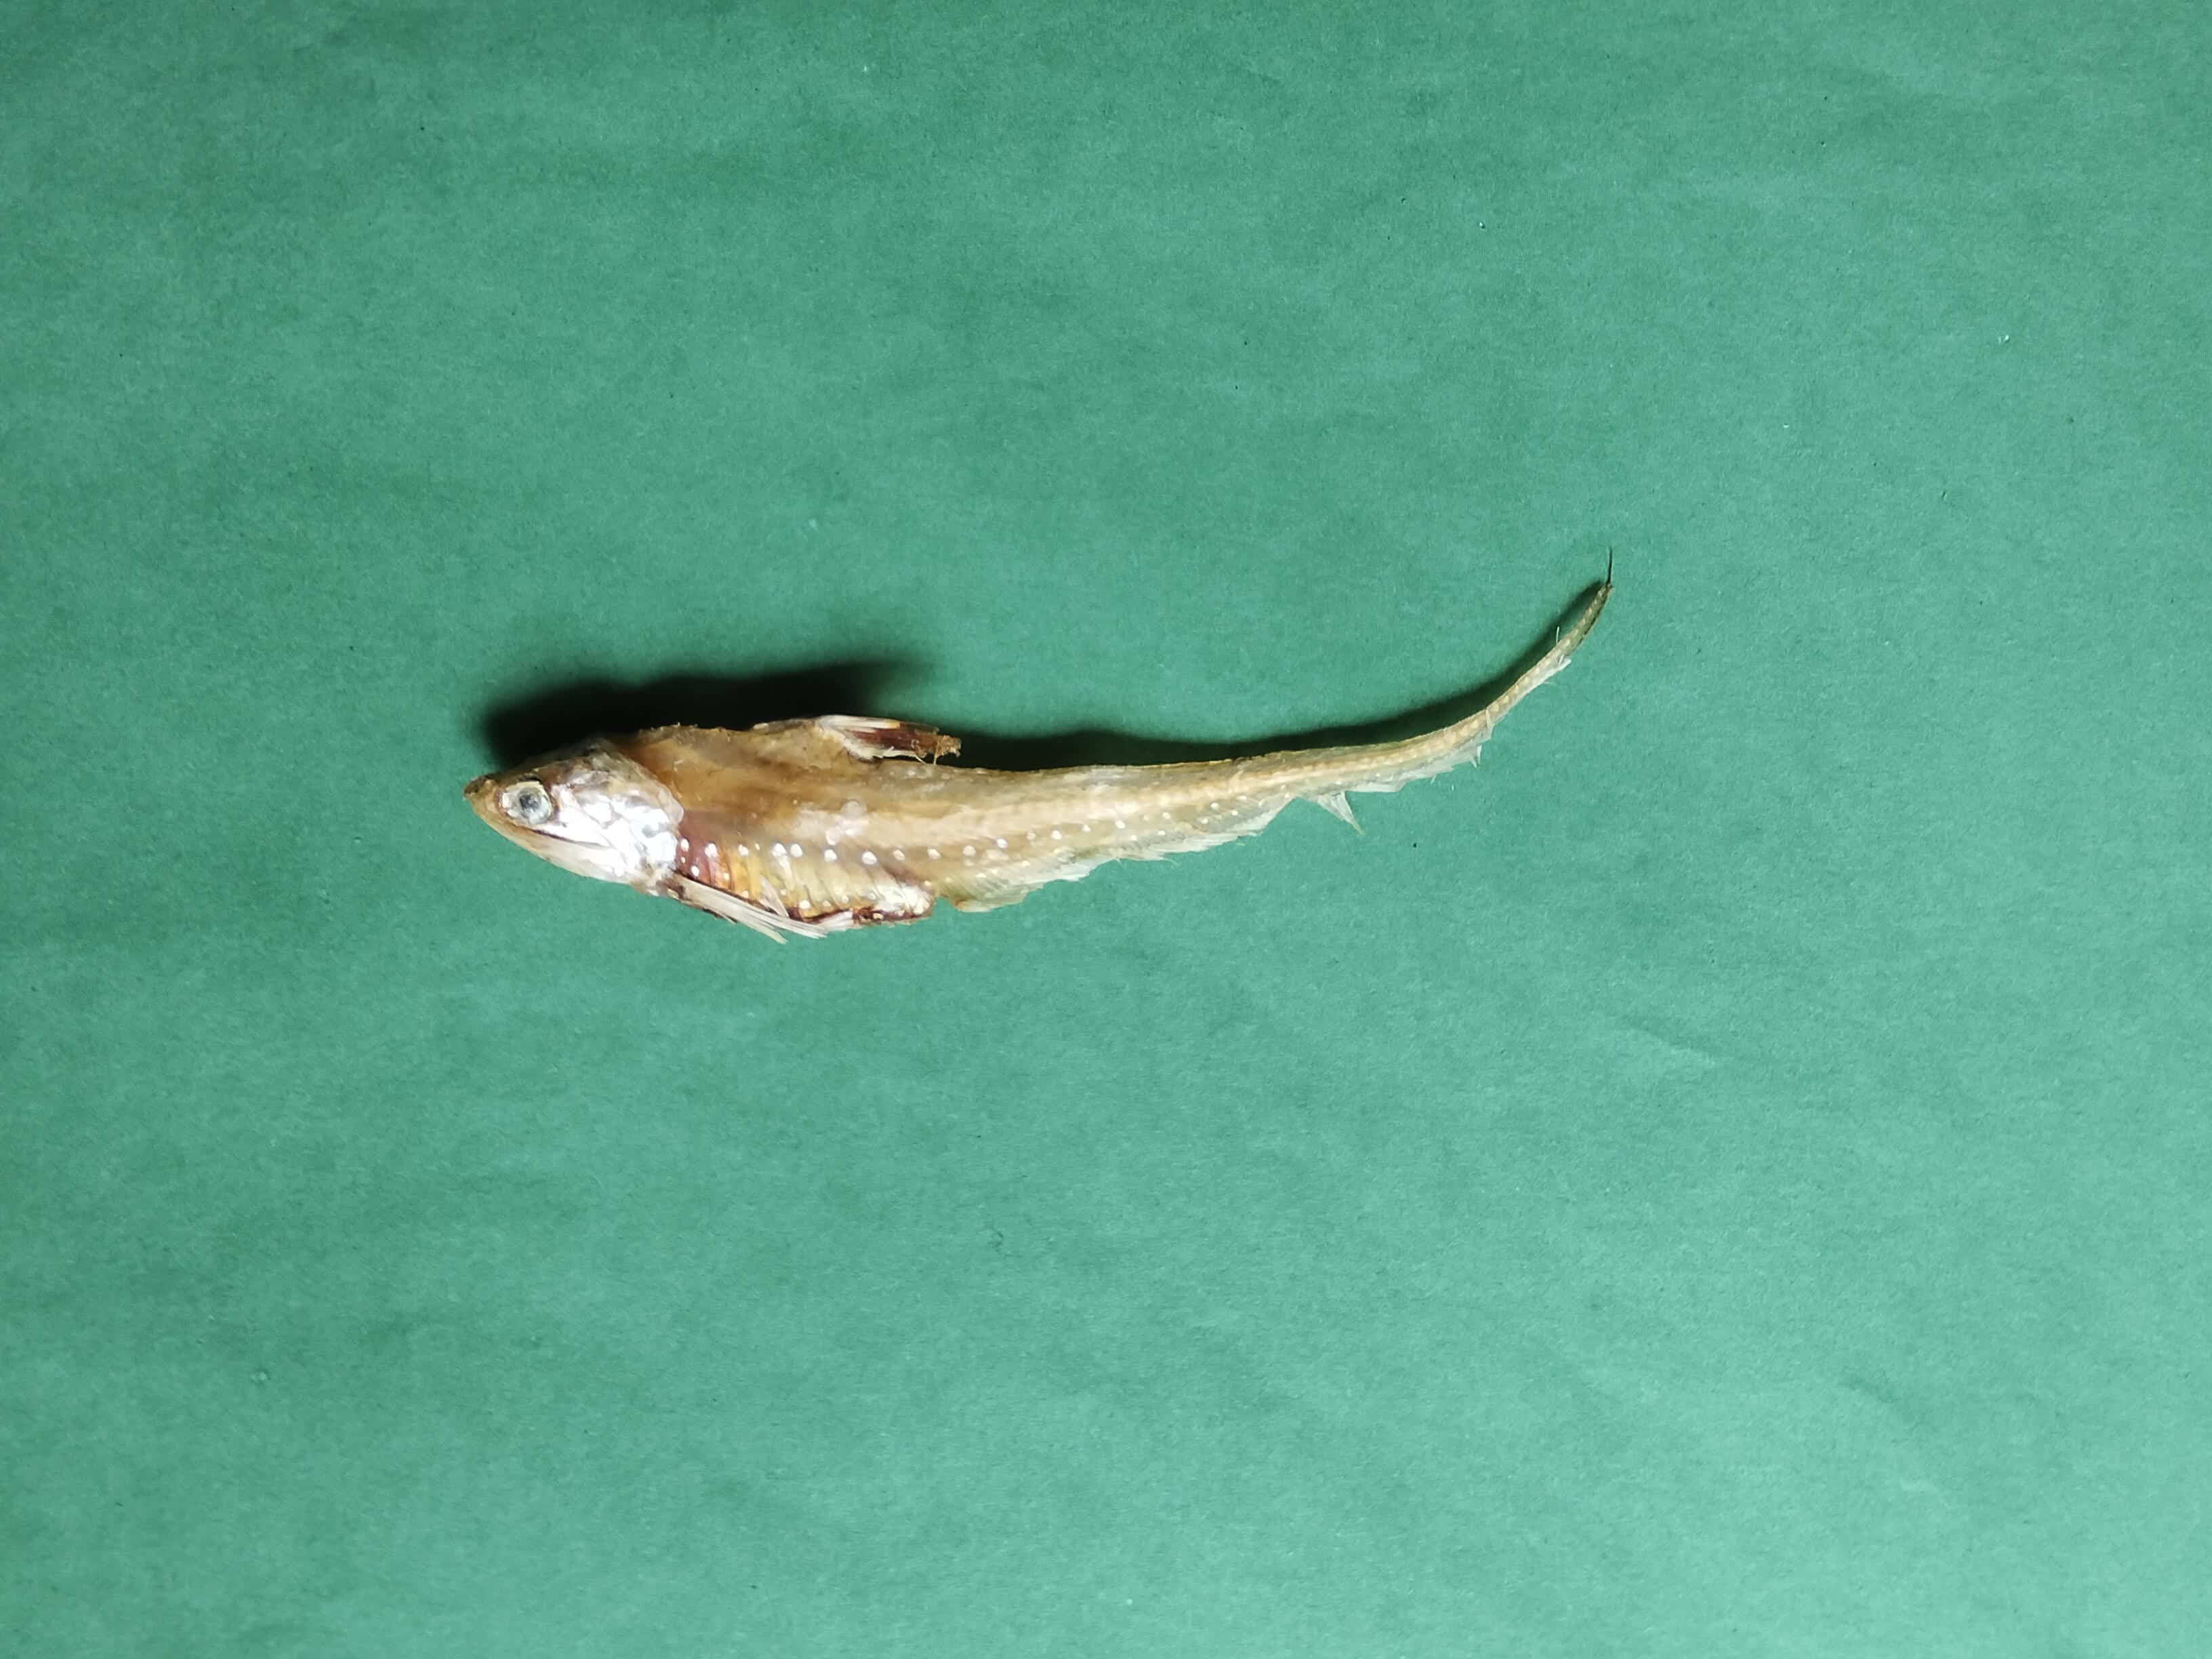
Species: Shundori